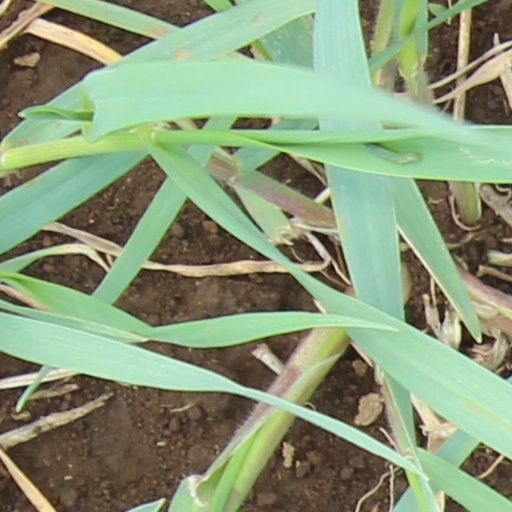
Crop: wheat